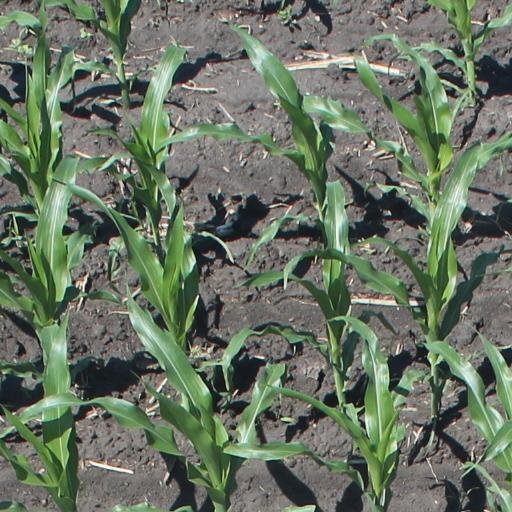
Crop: maize; corn